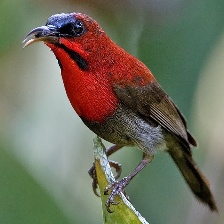
Species: CRIMSON SUNBIRD
Scientific name: AETHOPYGA SIPARAJA